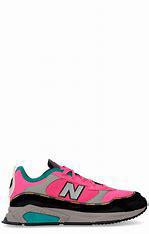
Brand: New
Model: Balance New Balance X Racer